Vojta Beneš

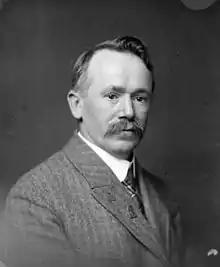
Vojta Beneš

Vojta Beneš (11 May 1878 – 20 November 1951) was a Czech educator, political leader in Czechoslovakia and brother of Edvard Beneš.